PAL

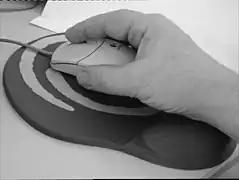
Un-decoded PAL image, showing chroma information as fine patterns chroma dots (click to zoom) overlapping the luma signal

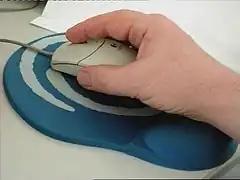
Decoded PAL image, with chroma fully recovered. Some minor artifacts (see dot crawl) are present across transition areas (click to zoom).

Most PAL systems encode the colour information using a variant of the Y'UV colour space. formula_1comprises the monochrome "luma" signal, with the three RGB colour channels mixed down onto two, formula_2 and formula_3.